Kévin Monnet-Paquet

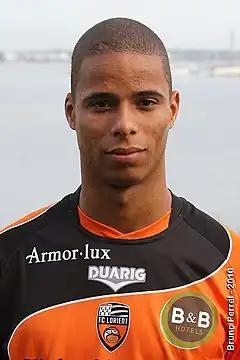
Monnet-Paquet with Lorient in 2010

Kévin Monnet-Paquet (born 19 August 1988) is a French former professional footballer who played as a winger. Nicknamed "Tuppy", spent his career with Lens, Lorient, and Saint-Étienne in France and Aris Limassol in Cyprus.